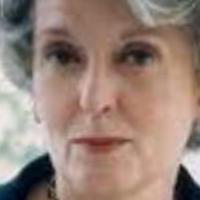
Age group: age 66-80